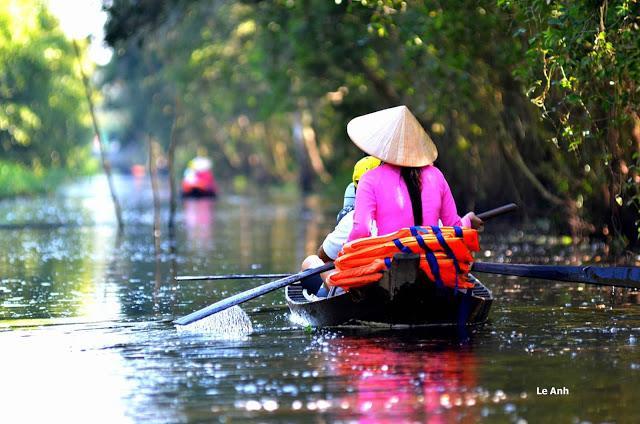
có thể thấy chiếc nón lá trên đầu người phụ nữ mặc áo hồng